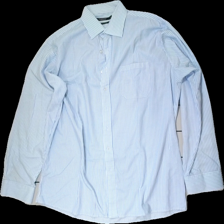
View: front
Type: Shirt
Category: Men
Brand: Dressman
Colors: Blue, White
Material: 65% Poly 35% Cott
Pattern: Striped
Cut: Loose
Size: XL
Season: All
Price range: <50
Recommended usage: Export